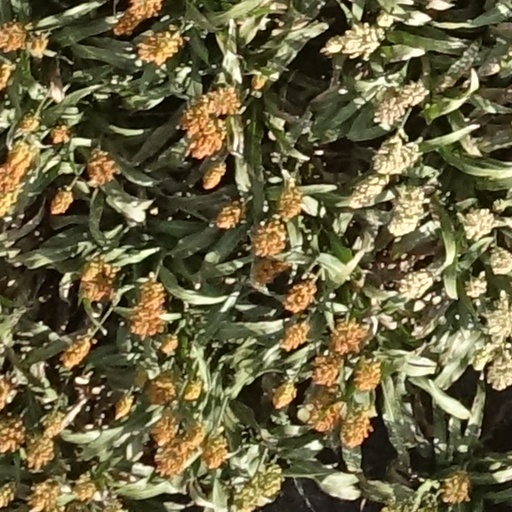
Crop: sorghum